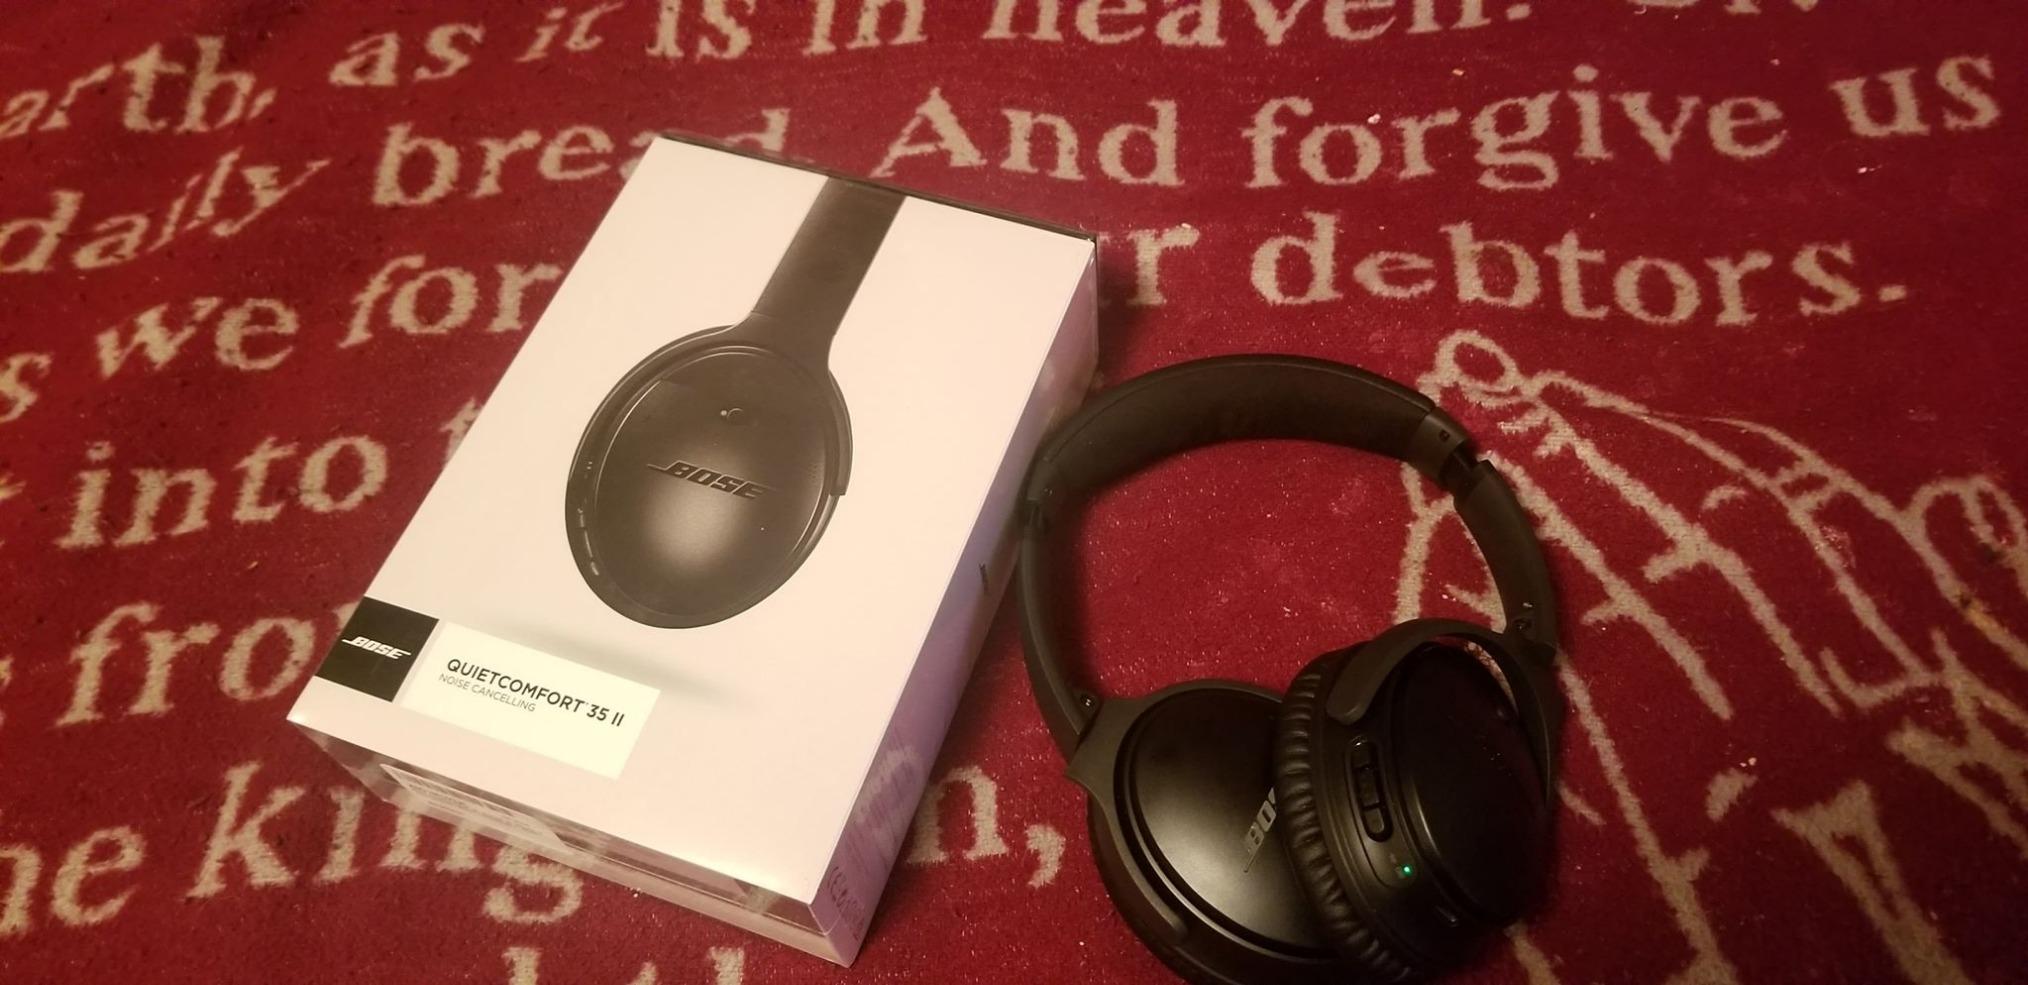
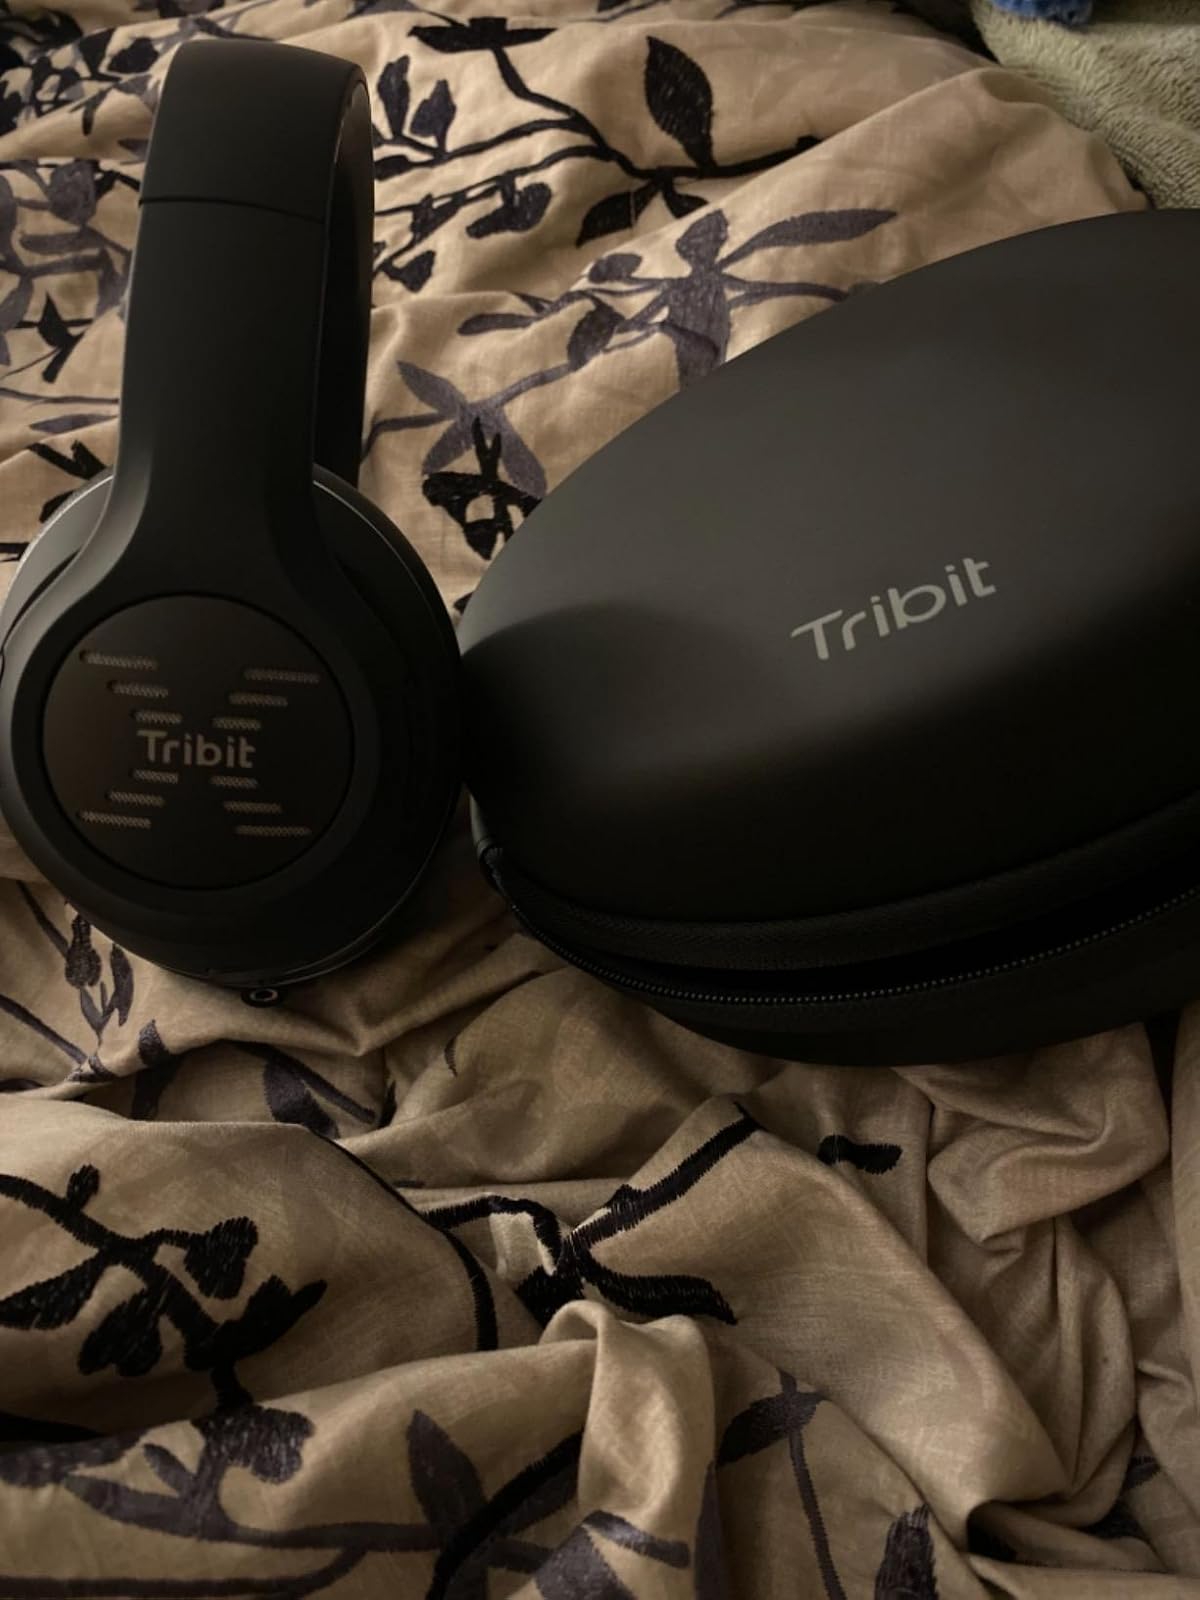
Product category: headphones
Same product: no